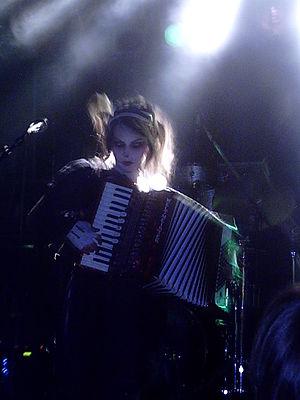
Stolen Babies est un groupe de metal avant-gardiste et progressif américain, originaire de Californie. Stolen Babies est connu pour son jeu de scène théâtral et ses spectacles énergiques, remplis d'accessoires et de décors, tous réalisés par les différents membres. Leurs influences musicales viennent de groupes tels que Oingo Boingo, Mr. Bungle ou Fishbone.